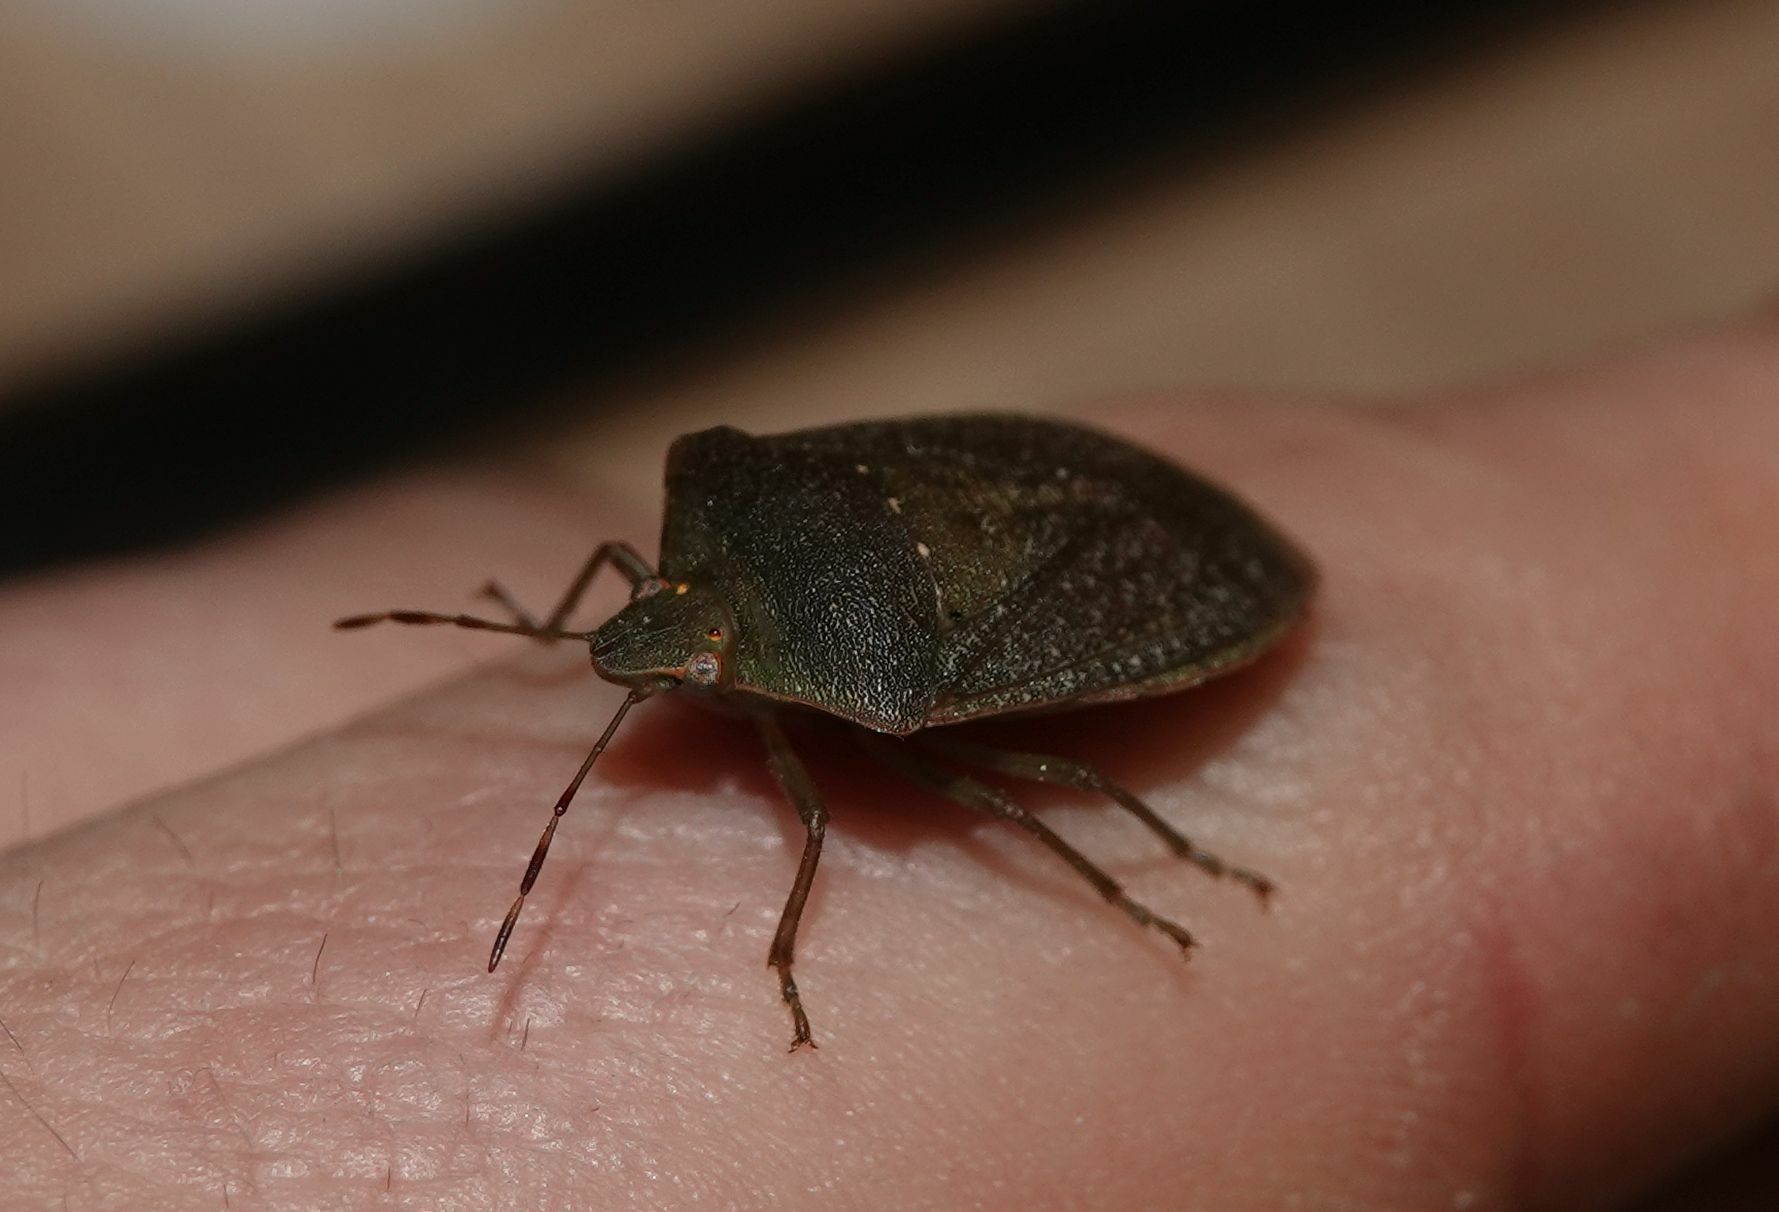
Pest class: stink_bug